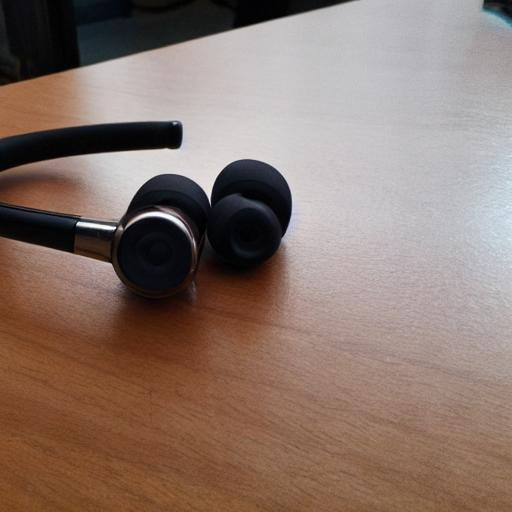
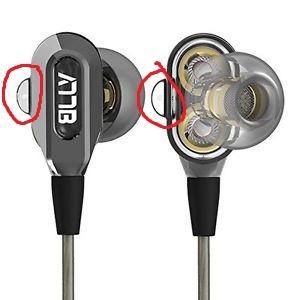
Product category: headphones
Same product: no